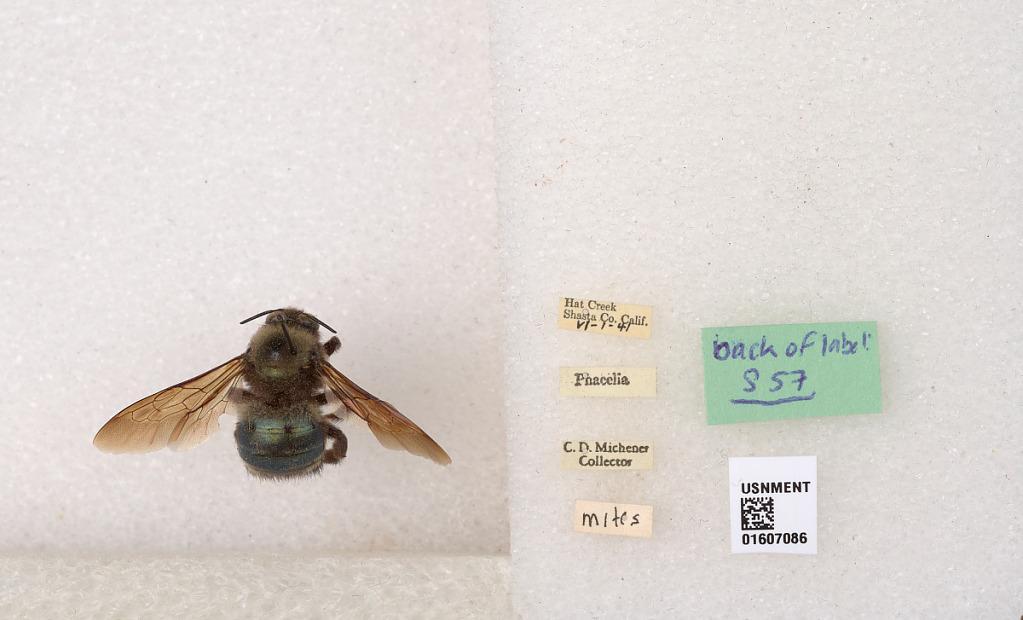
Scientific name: Xylocopa (Xylocopoides) californica californica Cresson
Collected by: C. Michener
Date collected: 1941-6-1
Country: United States
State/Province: California
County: Shasta
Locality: Hat Creek
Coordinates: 40.8304, -121.514